Lars-Göran Petrov

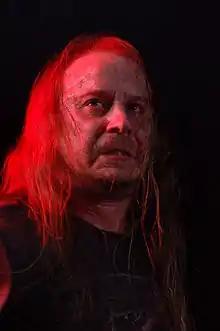
Petrov performing at Metalmania 2007

Lars-Göran Petrov (17 February 1972 – 7 March 2021), often abbreviated as L-G or LG Petrov, was a Swedish vocalist, best known for his work with death metal band Entombed.